Parramatta High School

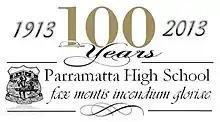

At a cost of A£13,000, Parramatta High School was officially opened by Campbell Carmichael, the Minister of Public Instruction, on Monday, 22 February 1913. In 2013 Parramatta High School celebrated its centenary, marking 100 years since its establishment on 28 January 1913. Class of 2018, the 100th cohort to enrol at Parramatta High School, acknowledged this by implementing the Phoenix on the back of their year 12 jerseys. The Phoenix is a well-known symbol of Parramatta High, which derived from the 1940s Phoenix Magazine, and is celebrated through the annual PHS Phoenix Week.